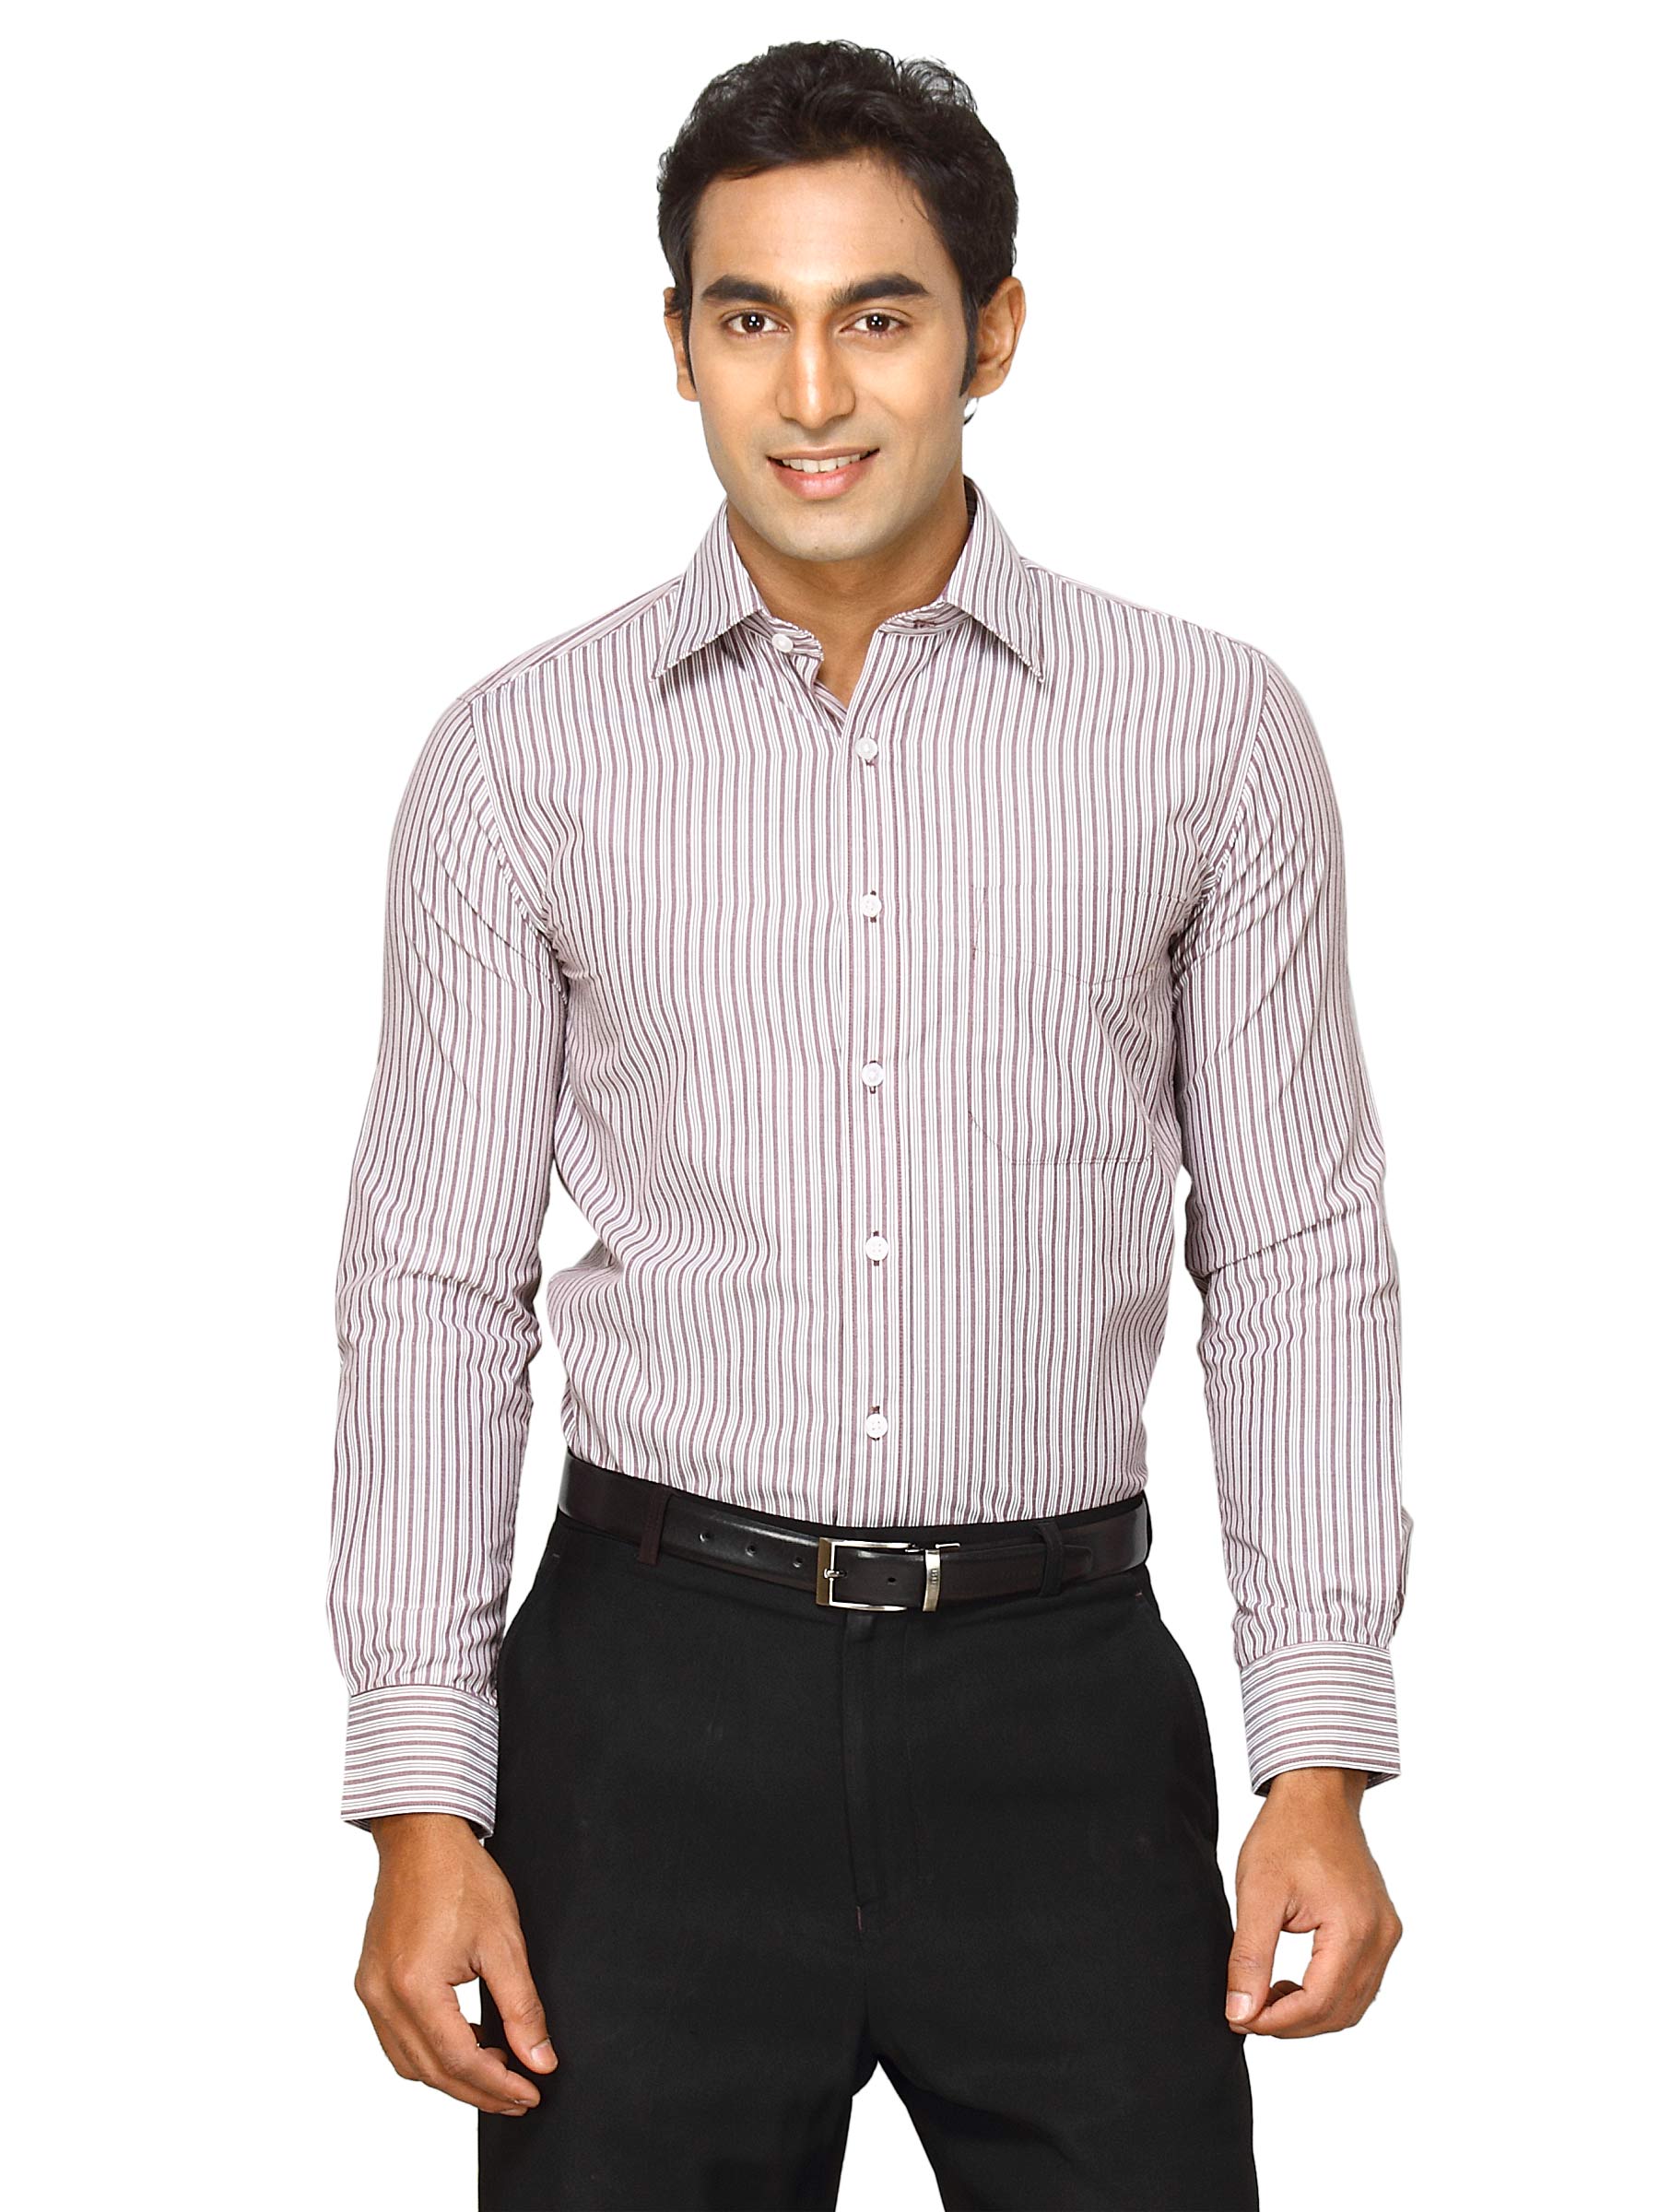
Mark Taylor Men White Striped Shirt
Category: Apparel / Topwear / Shirts
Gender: Men
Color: White
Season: Fall 2011
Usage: Formal